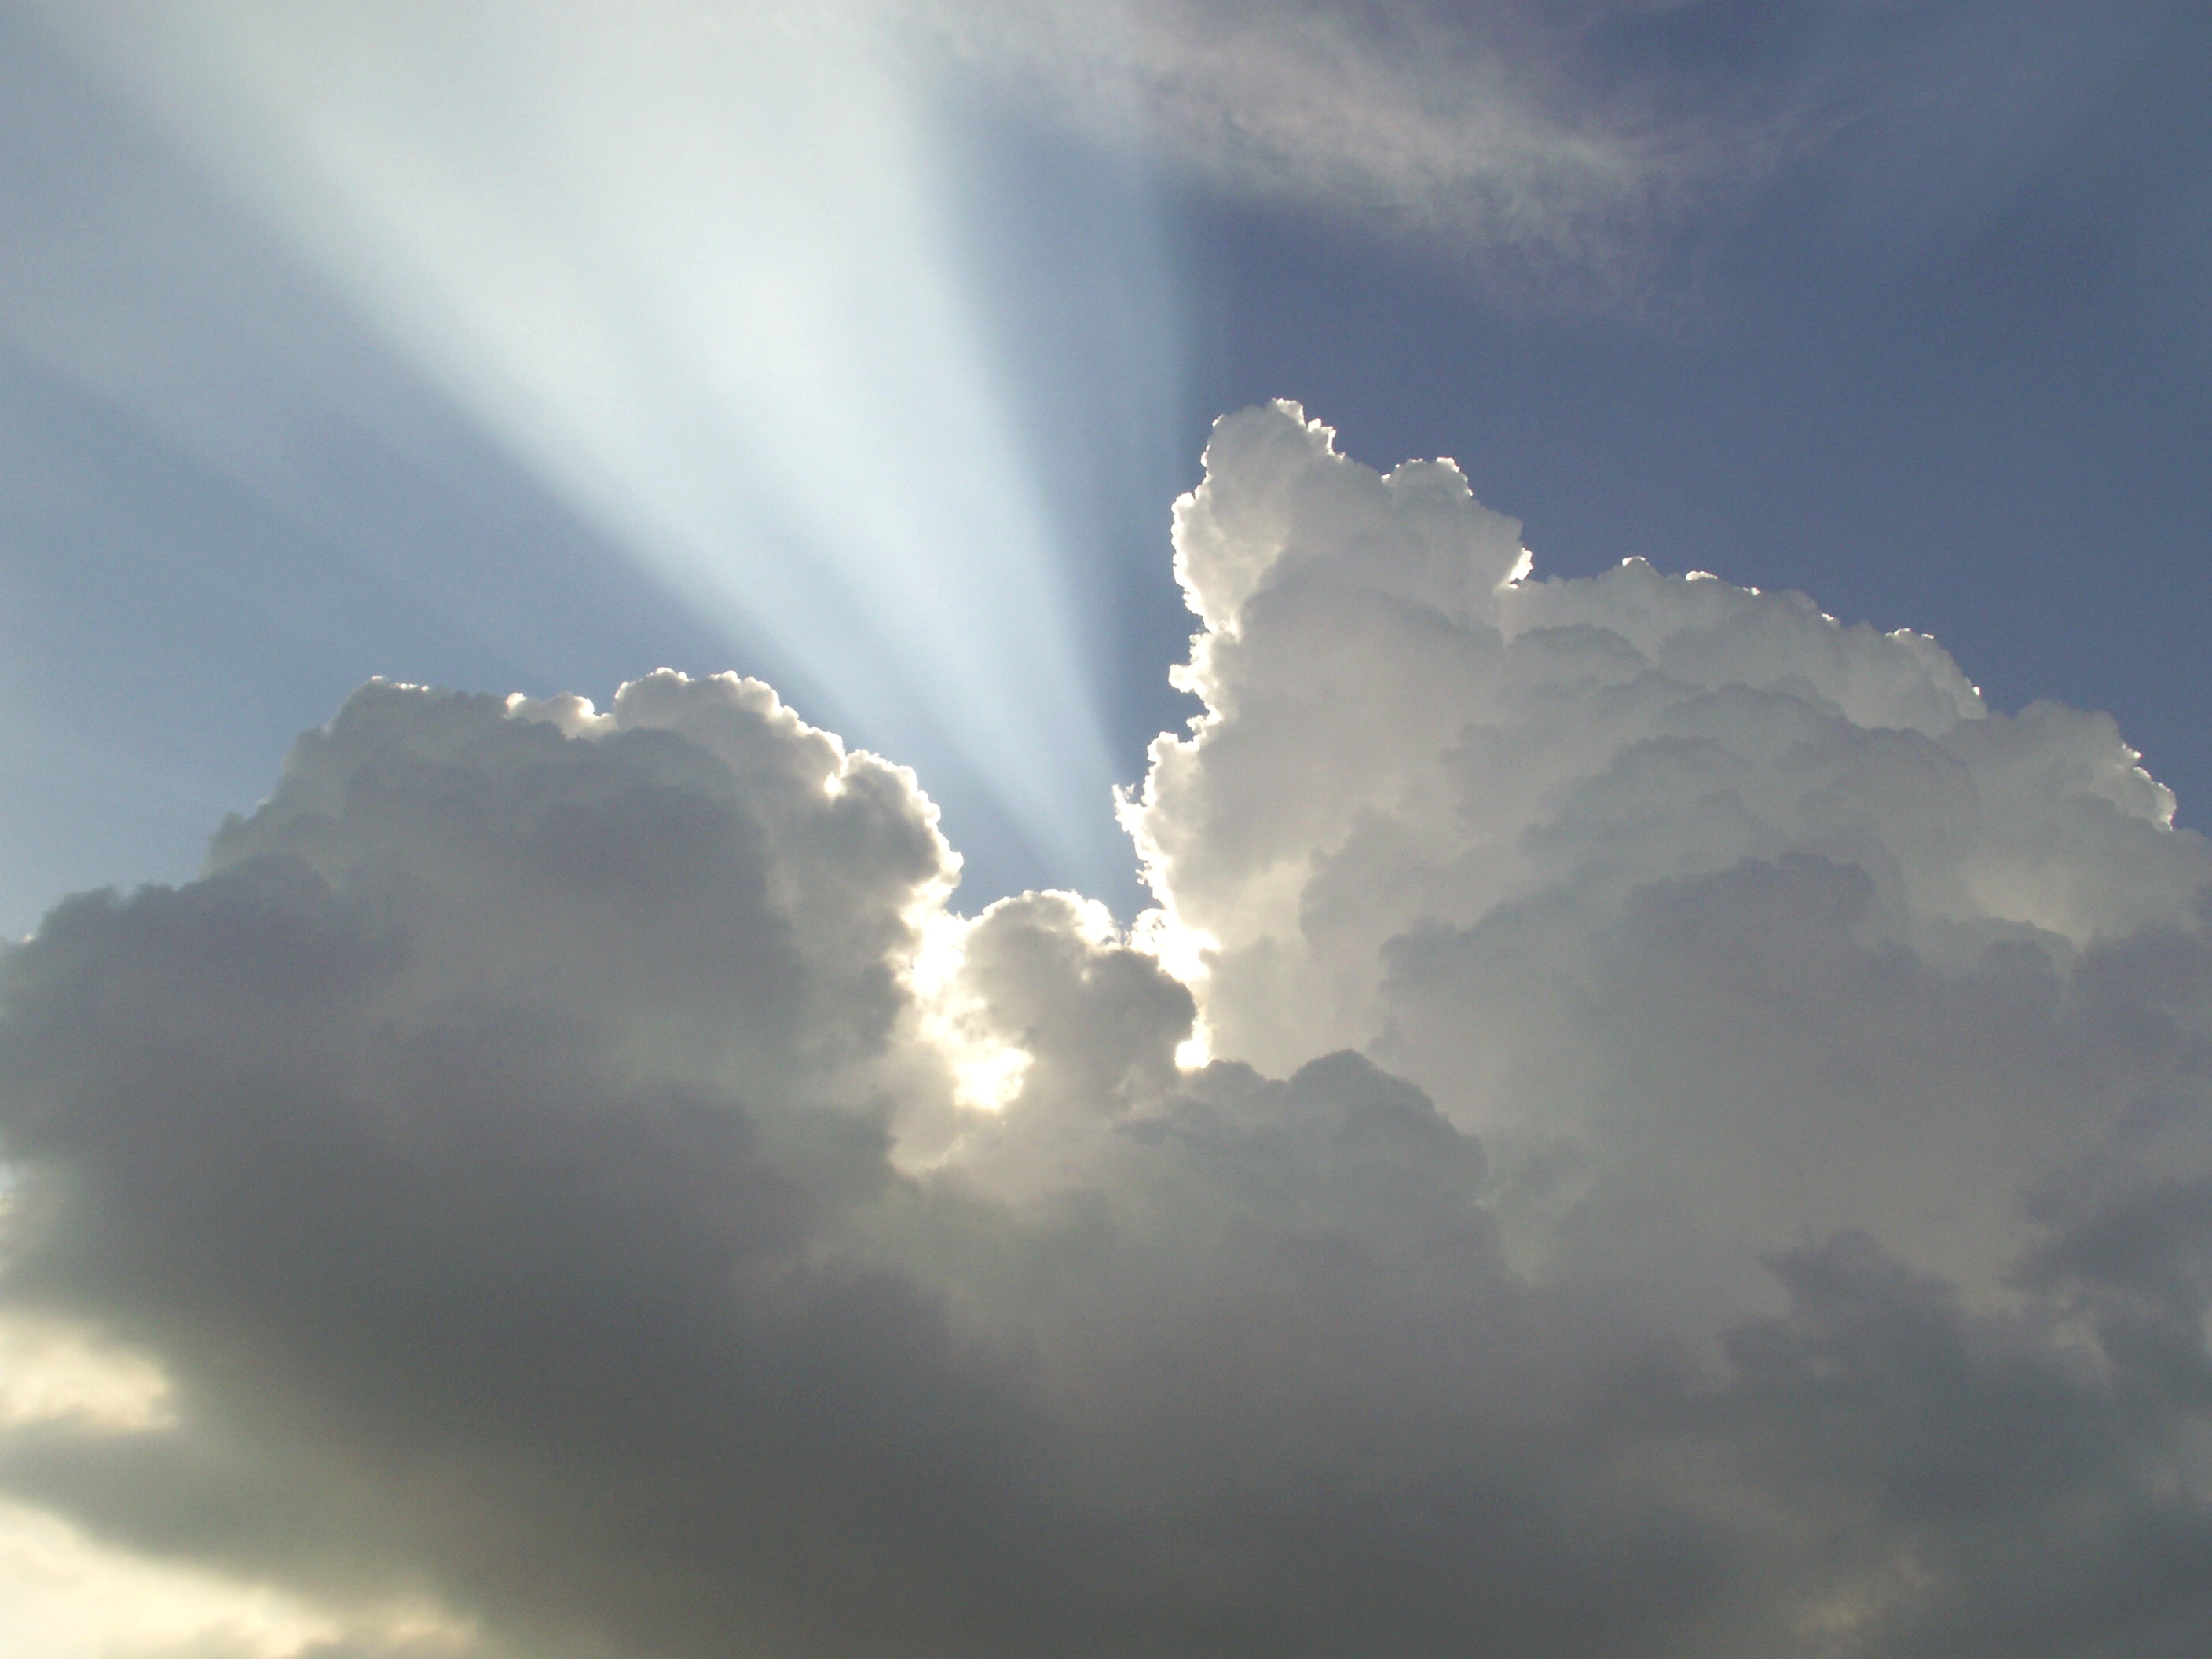
light, cloud, sky, sunlight, atmosphere, daytime, weather, cumulus, rest, ray of light, spiritual, clouds, rays, light beam, meditative, sunbeam, meteorological phenomenon, atmosphere of earth